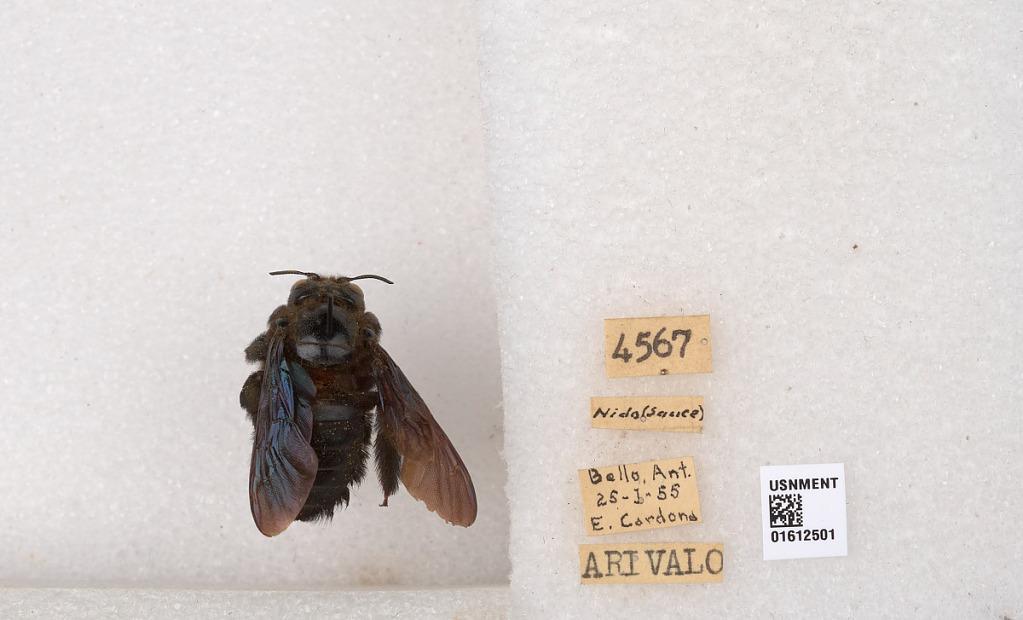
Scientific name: Xylocopa (Neoxylocopa) sp.
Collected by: E. Cardona
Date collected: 1955-1-25
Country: Colombia
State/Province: Antioquia
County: Bello
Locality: Bello